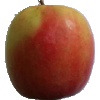
Label: apple_pink_lady